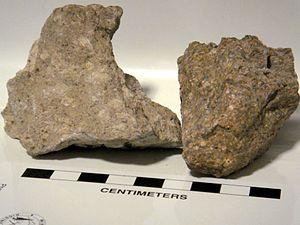
Les cratères de Mono-Inyo sont une chaîne volcanique qui s'étend sur quarante kilomètres du nord au sud, depuis Mono Lake jusqu'à Mammoth Mountain, au sein du comté de Mono, dans l'Est de l'État américain de Californie. Le champ volcanique de Mono Lake forme l'extrémité septentrionale de la chaîne et consiste en deux îles volcaniques dans le lac et un cône sur sa rive nord-ouest. La majeure partie des cratères de Mono, qui constituent l'essentiel de la partie septentrionale de la chaîne, sont des volcans phréato-magmatiques qui ont, depuis leur formation, été surmontés par des dômes de rhyolite et des coulées de lave. Les cratères d'Inyo constituent l'essentiel de la partie méridionale et sont très semblables aux précédents. L'extrémité méridionale de la chaîne, appelée Red Cones, est formée de cratères d'où sortent des fumeroles et de cônes de cendres, autour de Mammoth Mountain.